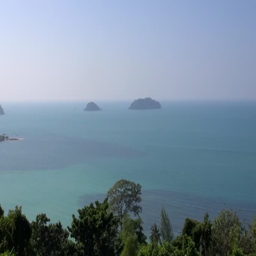
person right to left over some misty tropical islands .